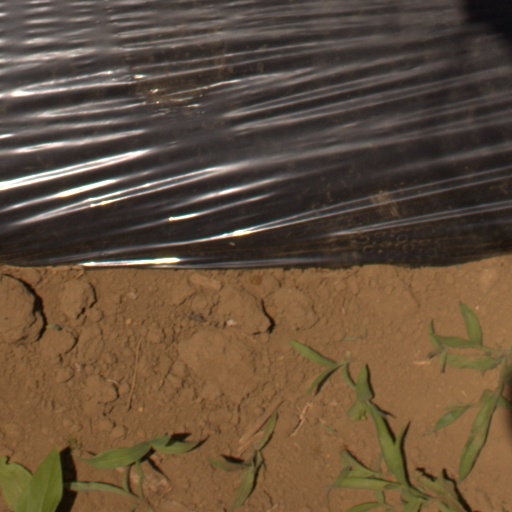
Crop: Jerusalem artichoke